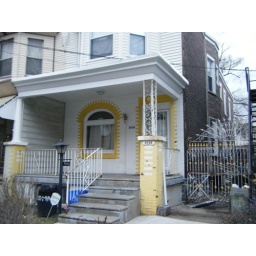
Nice yellow accents on this Market Street house near 52nd Street Station